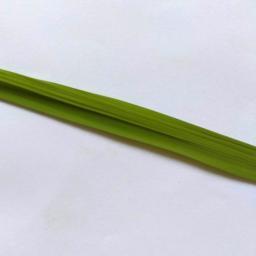
Label: Rice___Healthy